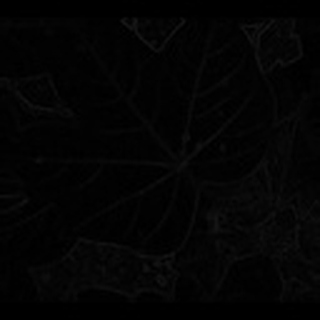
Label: healthy_cotton